Gabriel Urgebadze

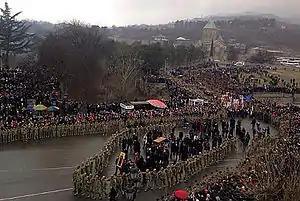
Uncovering of the relics of Saint Gabriel, Samtavro Monastery, February 22, 2014

The hieromonk Gabriel is believed by Eastern Orthodox Christians to have possessed powers of healing and clairvoyance, while his remains are considered incorrupt. The oil from a lamp which constantly burned at his tomb in Mtskheta is also considered miraculous. His grave became an increasingly popular pilgrimage site, and in 2012, the Holy Synod of the Georgian Orthodox Church officially recognized him as a saint.